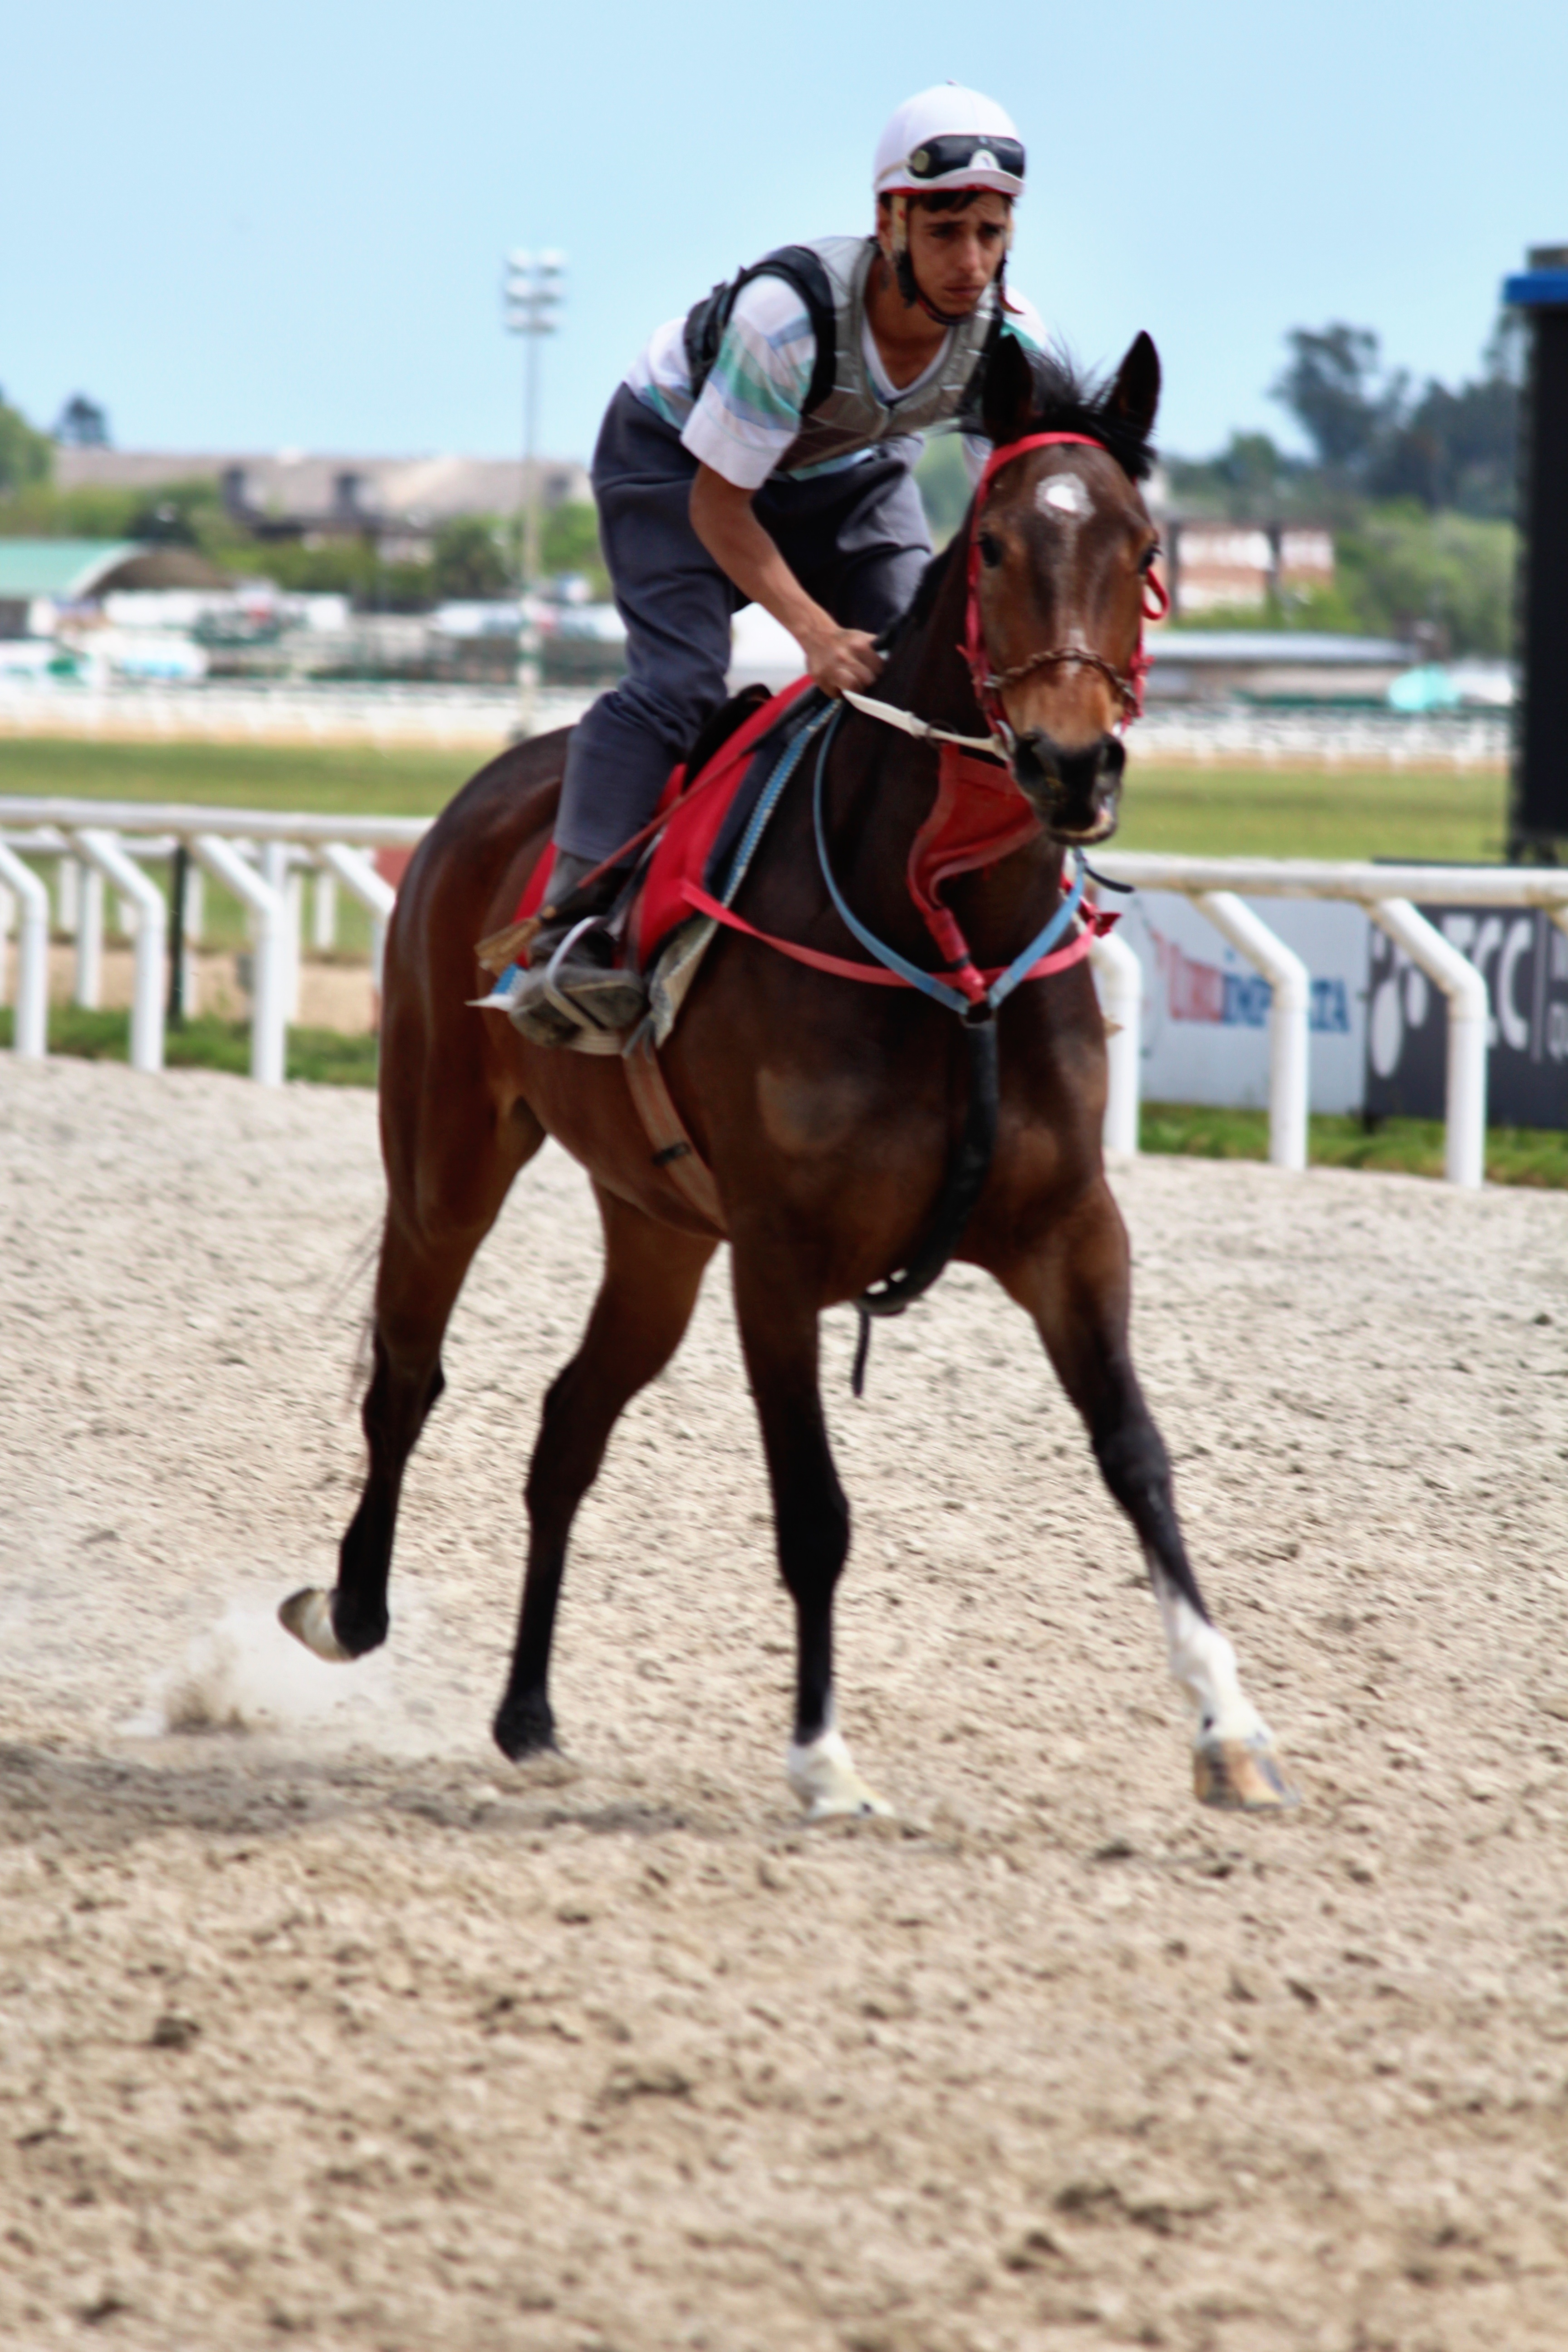
horse, stallion, horses, sports, racing, mare, jockey, western riding, equestrianism, equitation, horse racing, thoroughbreds, racehorse separated by comma, eventing, barrel racing, horse like mammal, animal sports, english riding, equestrian sport, reining, western pleasure, endurance riding, animal training